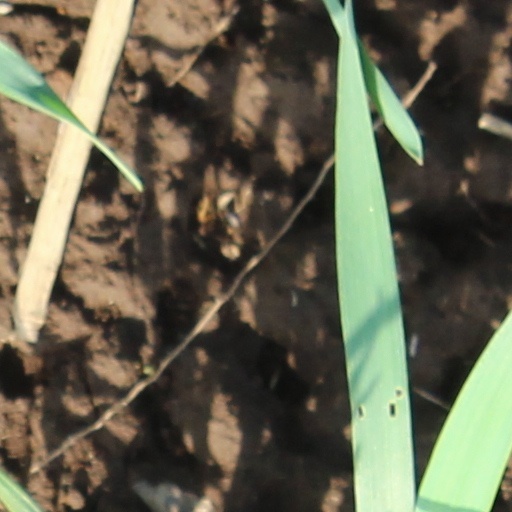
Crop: wheat